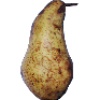
Label: Pear Abate 1